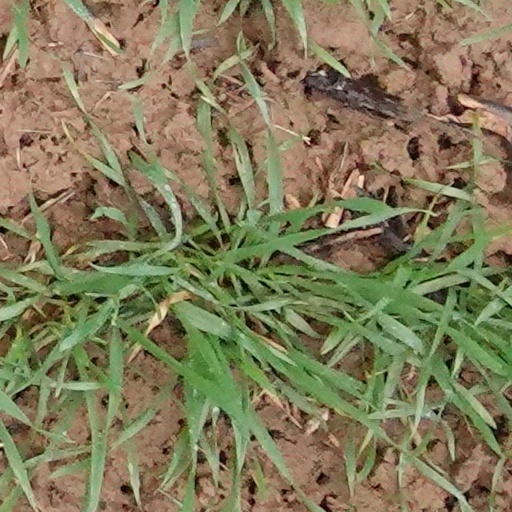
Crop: wheat